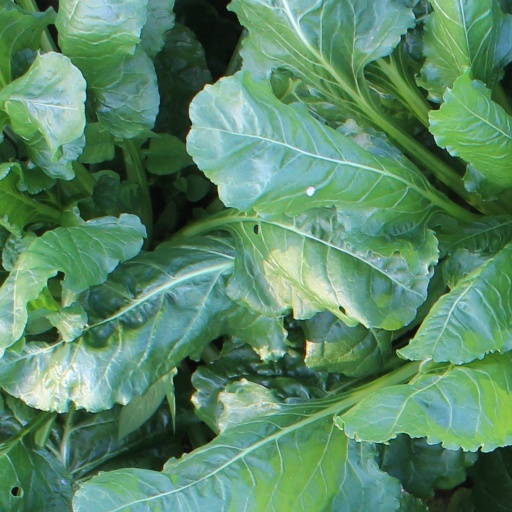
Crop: sugar beet